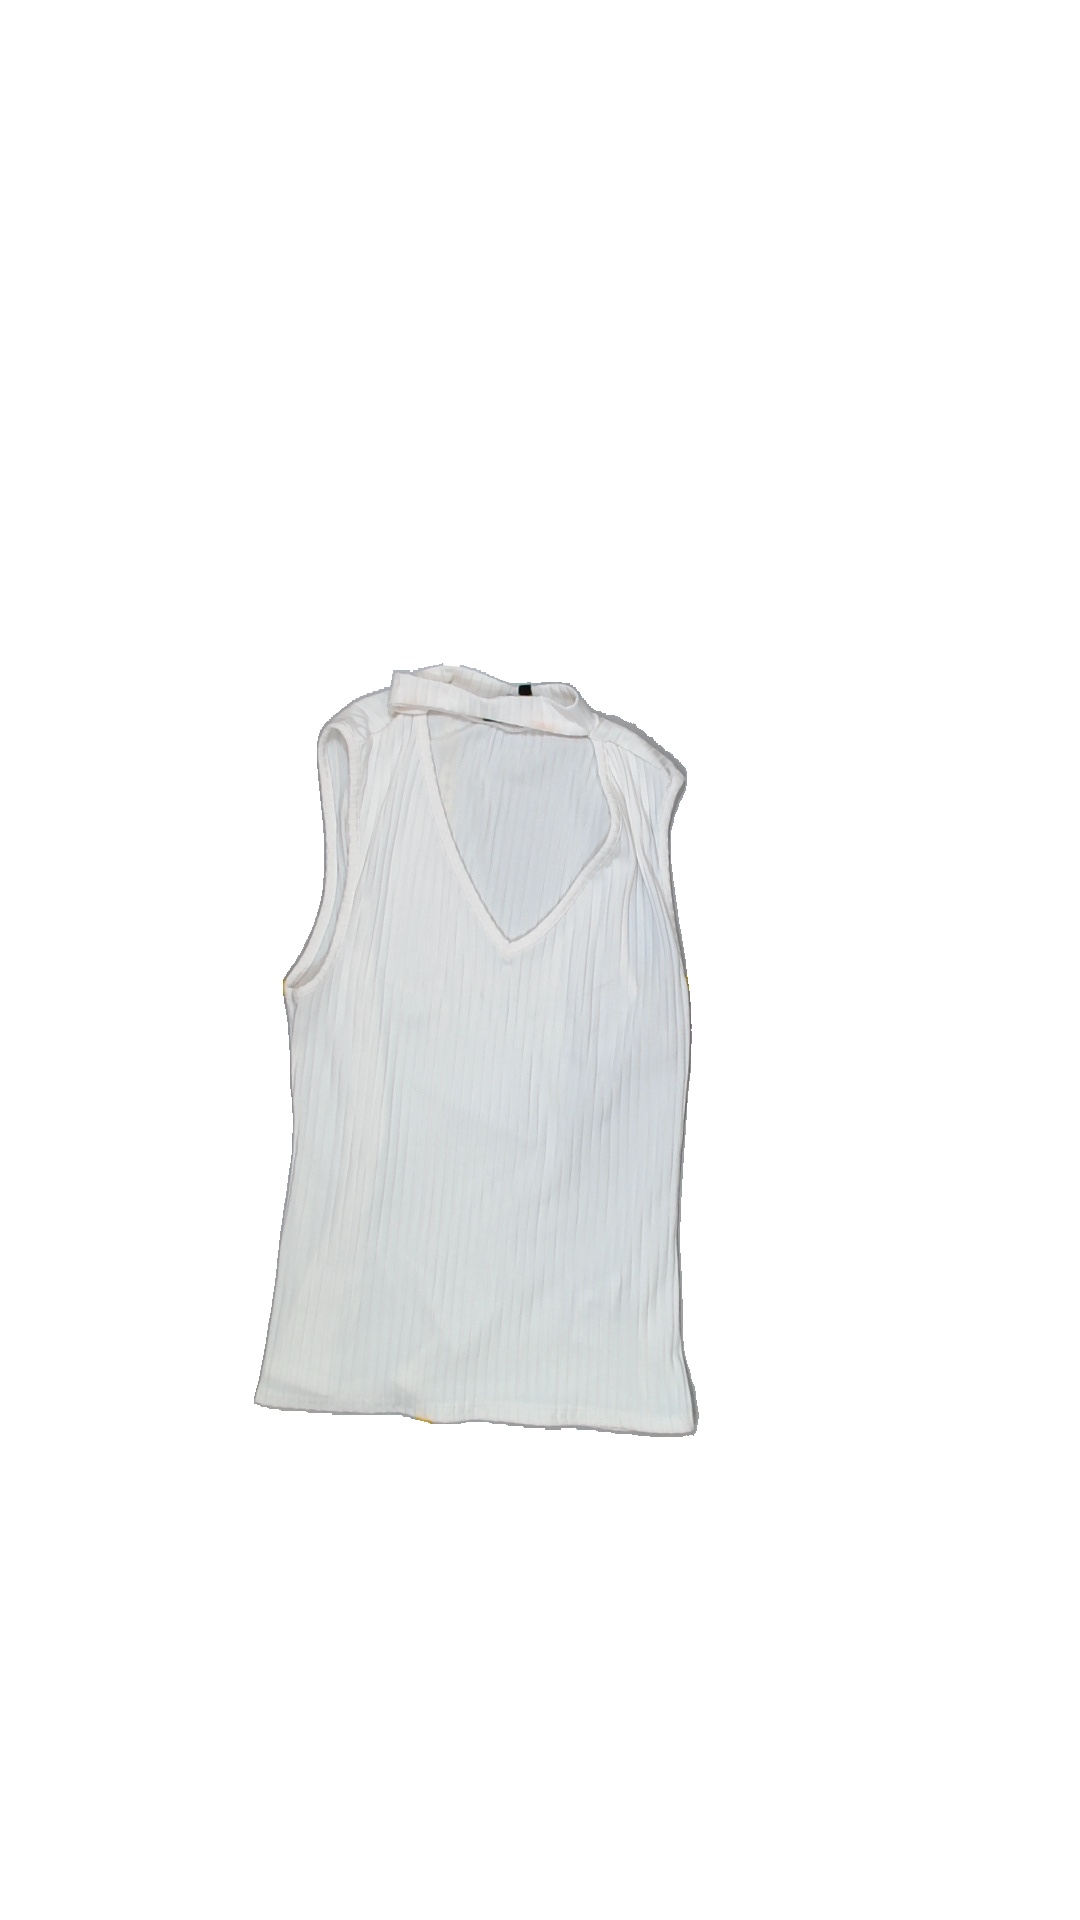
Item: Top (Ladies)
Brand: New Look
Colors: White
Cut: Tight
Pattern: Plain
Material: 100% poly
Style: No trend
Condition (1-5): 3
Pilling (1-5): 5
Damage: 0
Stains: Yes
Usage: Export
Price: <50